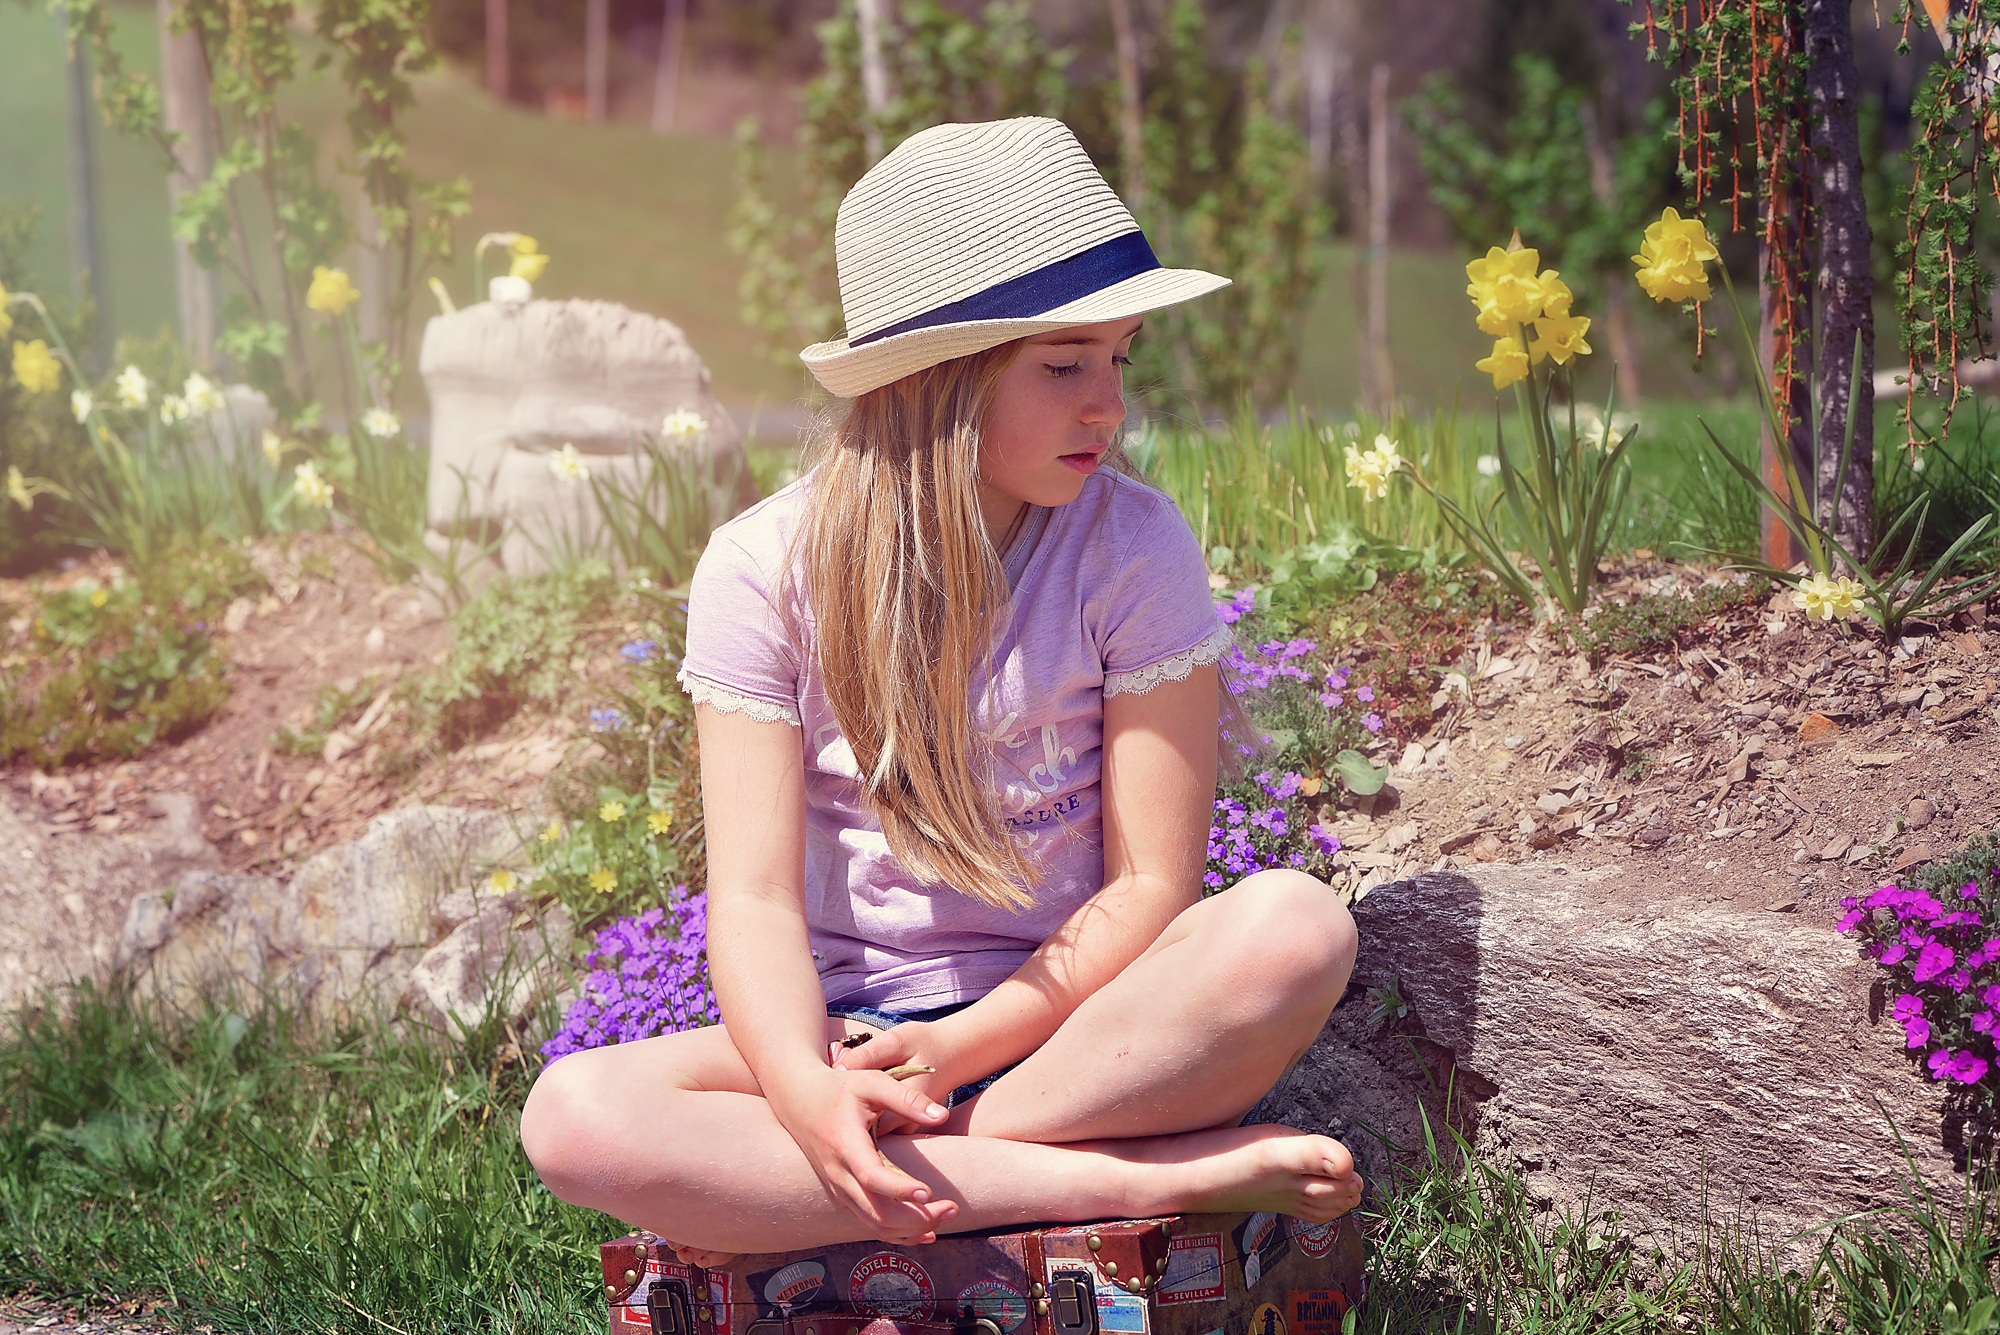
nature, girl, flower, waiting, spring, sitting, child, human, hat, garden, season, luggage, beauty, blond, out, human positions